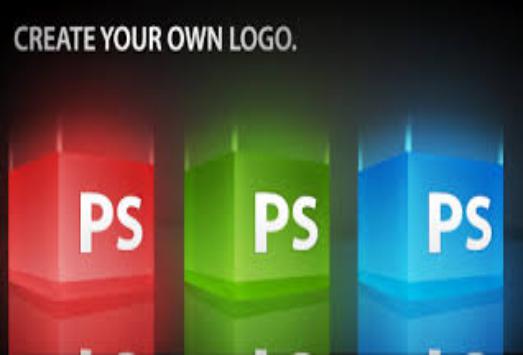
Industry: Others